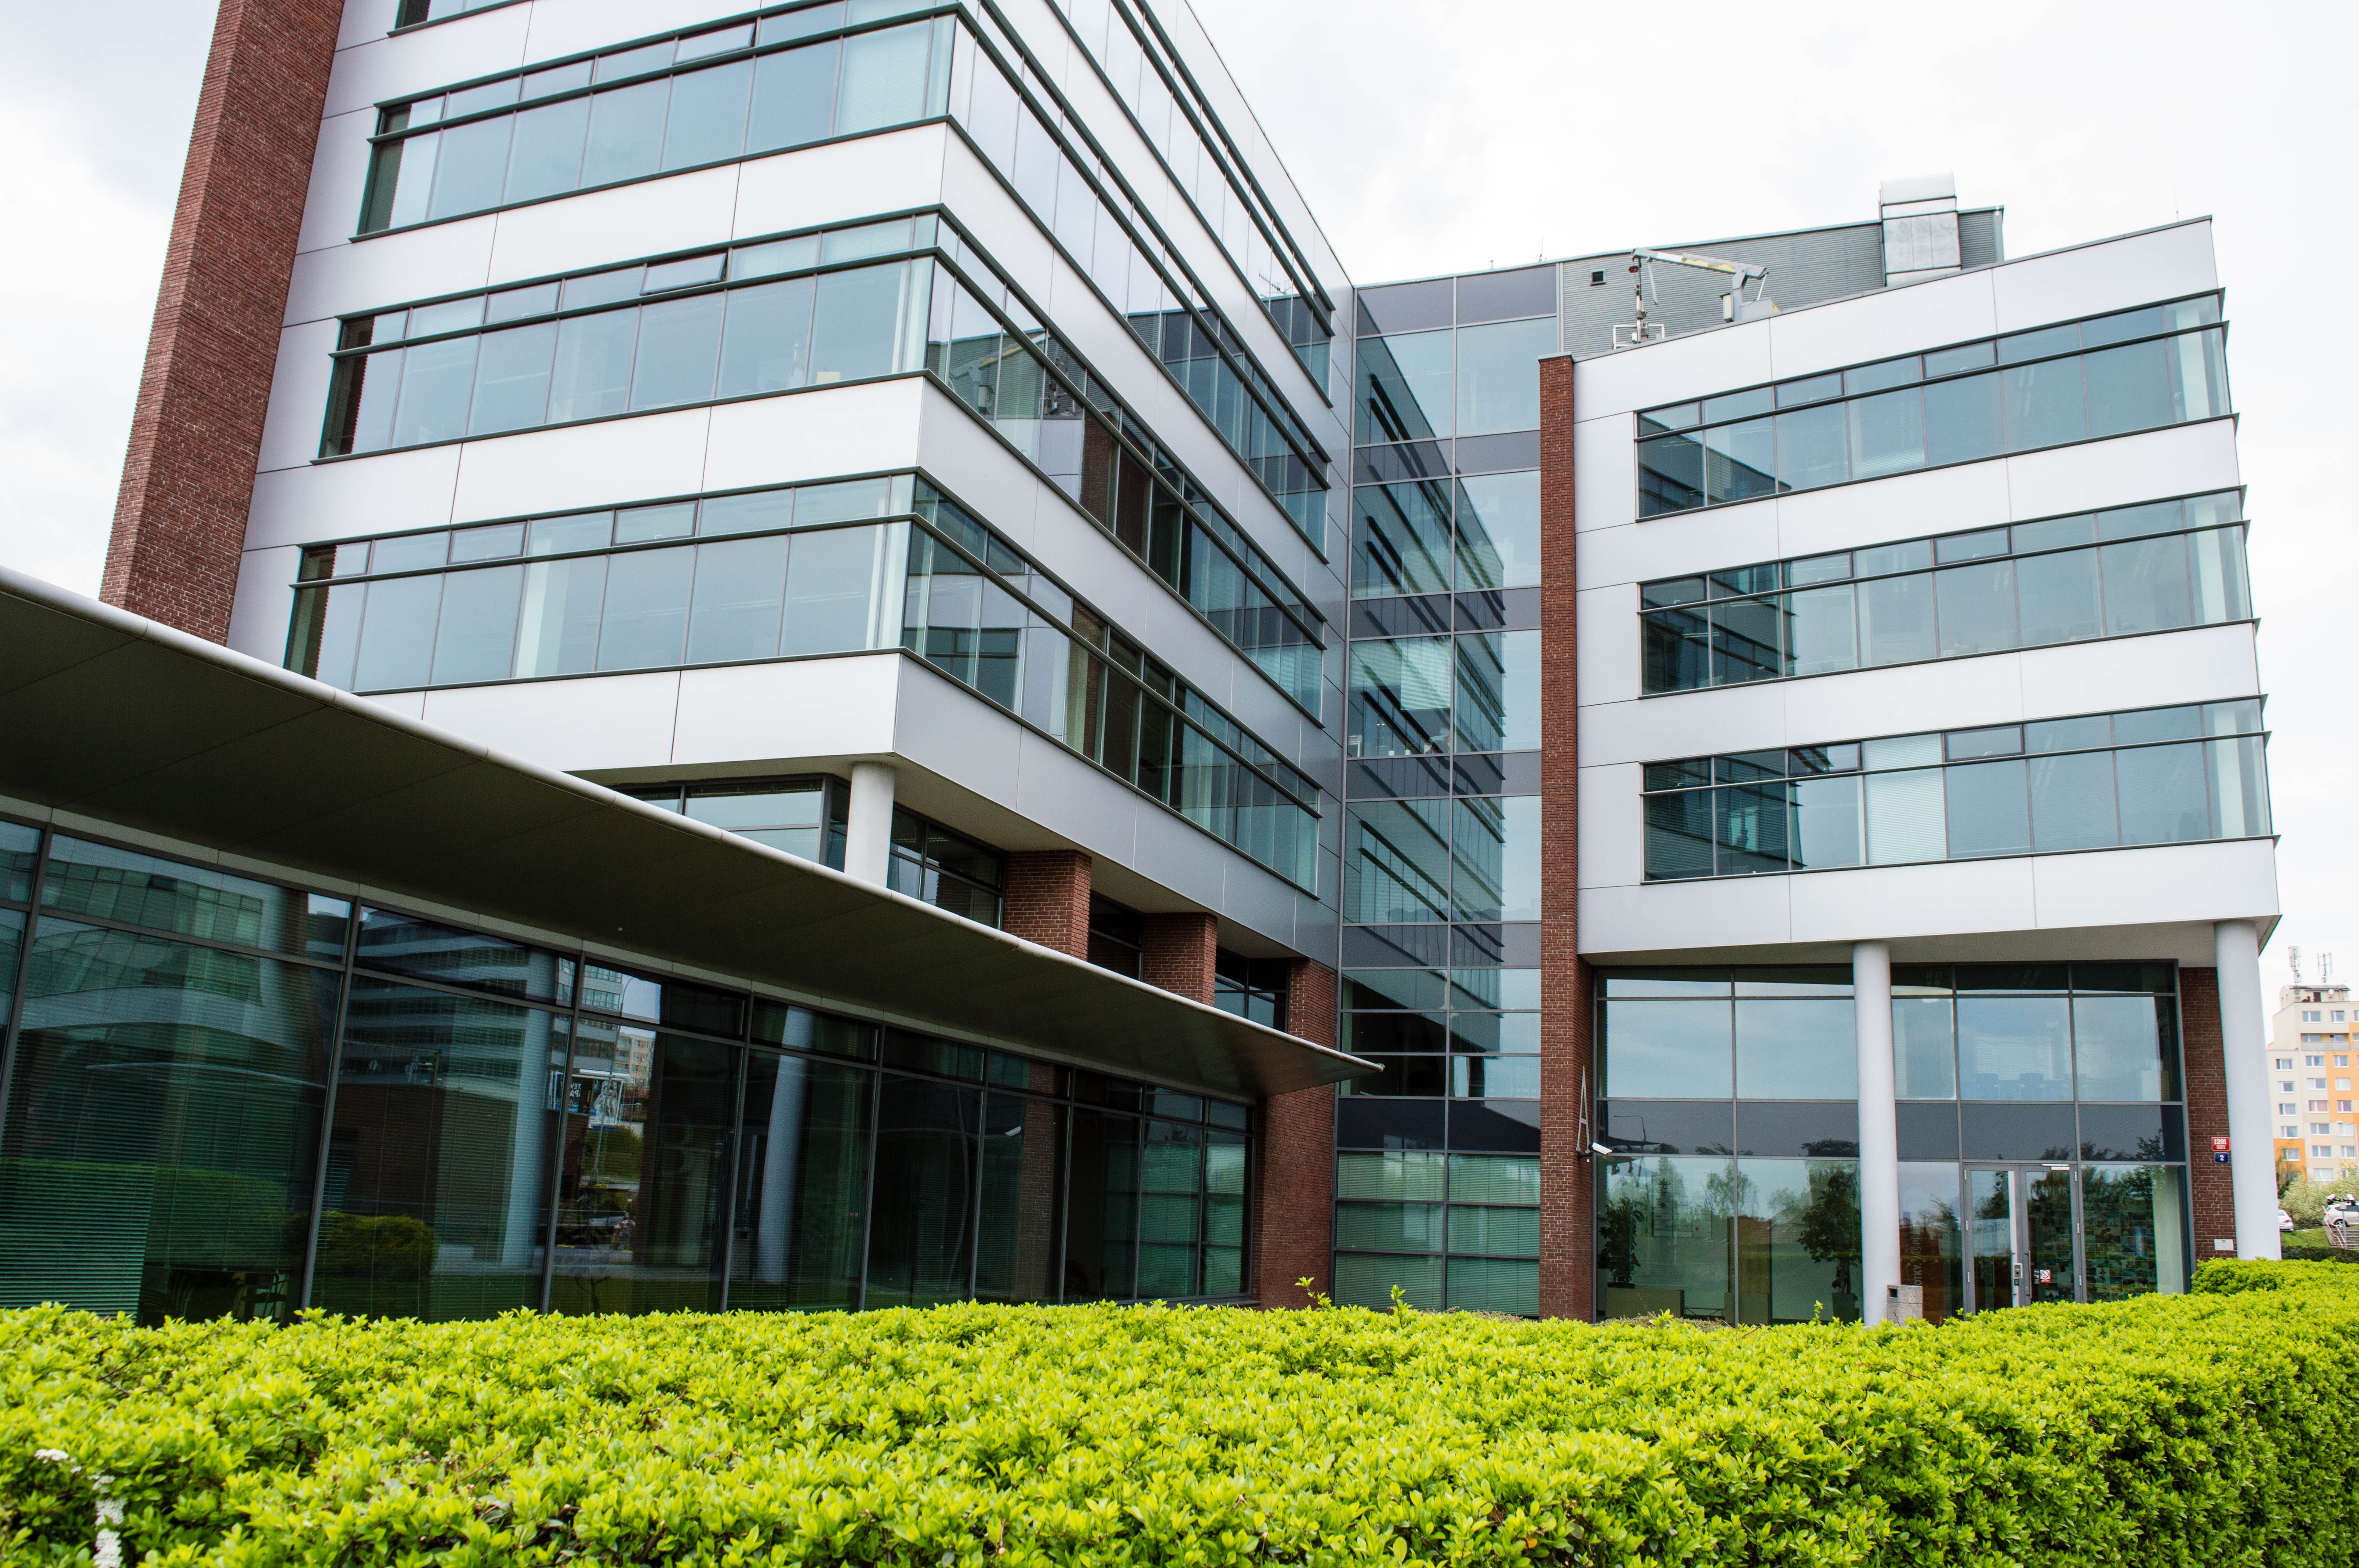
architecture, house, building, city, home, facade, property, tower block, modern building, commercial building, headquarters, condominium, neighbourhood, real estate, residential area